Harari people

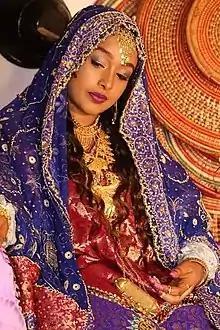
Harari woman in traditional attire

Chafing under imperial Ethiopian rule, Hararis made several attempts to cut ties with Ethiopia and unify Hararghe with Somalia, among them launching the nationalist Kulub movement which was linked to the Somali Youth League. These events led to the Haile Selassie government's ethnic cleansing efforts on Hararis. A Harar Oromo proverb alludes to this occasion: "On that day Hararis were eliminated from earth." Former Mayor of Harar Bereket Selassie reported that both the Amhara and Oromo viewed Hararis with contempt. Haile Selassie's overthrow by the Derg communist regime made minor differences for the Harari; they describe it as ""little more than a transition from the frying pan into the fire"". The 1975 rural act disenfranchised Hararis from their farm land, forcing many to emigrate. The surviving Harari relatives of Kulub movement members would join the Somali Armed Forces; and some, having been promoted as high-ranking military officers, fought in the Ogaden War to free Harari and Somali territory from Ethiopian rule. Hararis were also involved in the WSLF. After Ethiopians won the war in Ogaden, Derg soldiers began massacring civilians in Harari areas of Addis Ababa for collaborating with Somalis. The aftermath of the Ogaden war resulted in 200,000 Hararis being held at southern Somalia's refuge camps in 1979. Today Hararis are outnumbered in their own state by the Amhara and Oromo peoples. Under the Meles Zenawi administration, Hararis had been favored tremendously. They acquired control of their Harari Region again, and have been given special rights not offered to other groups in the region. According to academic Sarah Vaughan, the Harari People's National Regional State was created to overturn the historically bad relationship between Harar and the Ethiopian government.